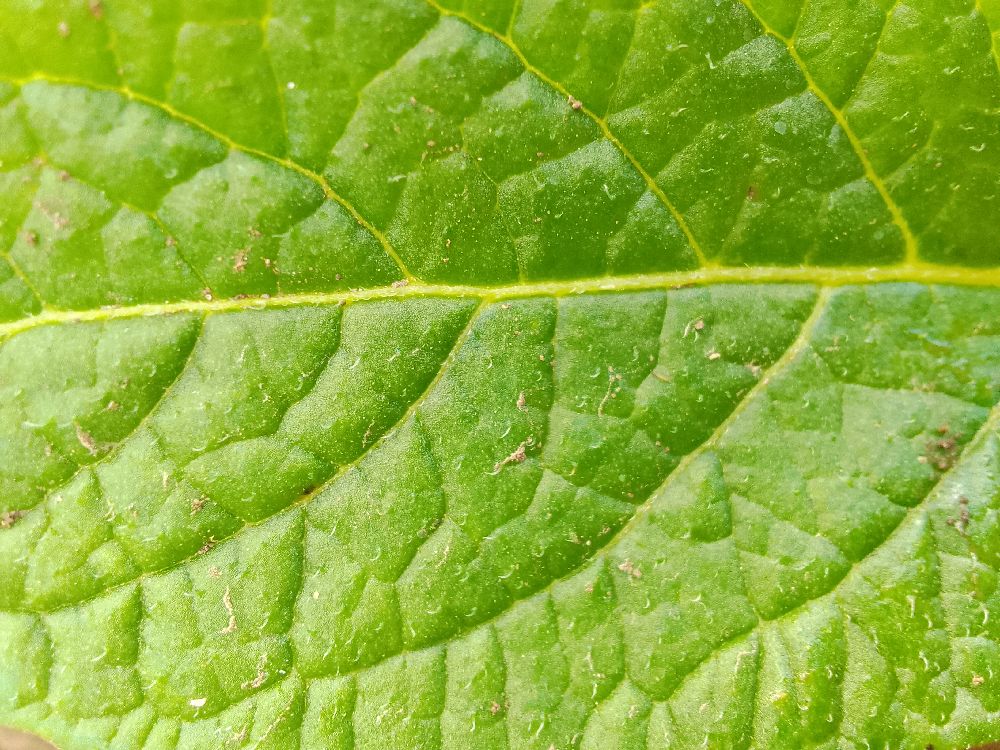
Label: Healthy